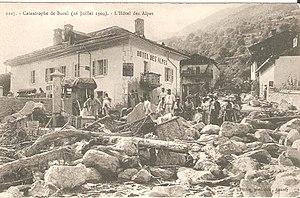
carte postale scannée
Cette page concerne l'année 1904 du calendrier grégorien.